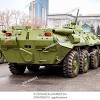
Label: BTR-80